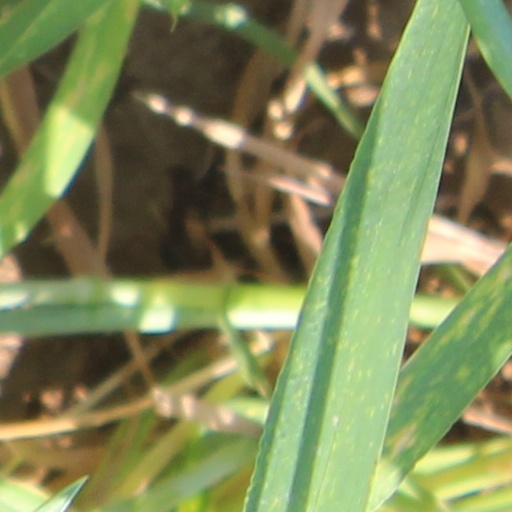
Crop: wheat